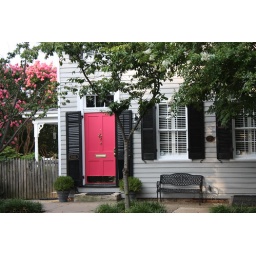
I love this door with the matching pink tree in the yard. @ 1311 Caroline Street